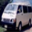
Label: bus